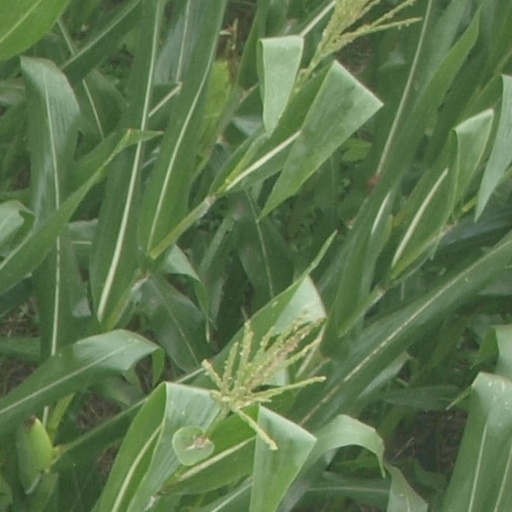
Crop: maize; corn